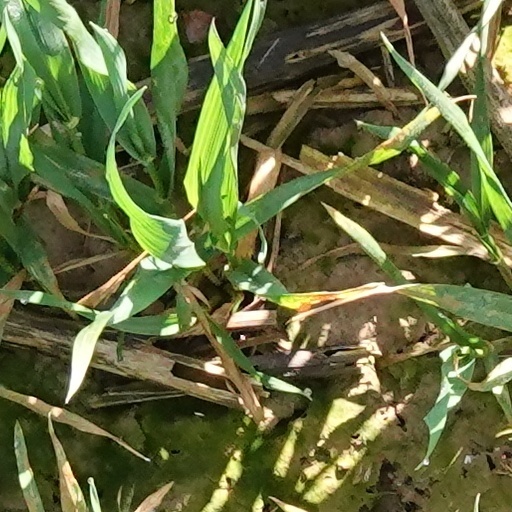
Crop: wheat